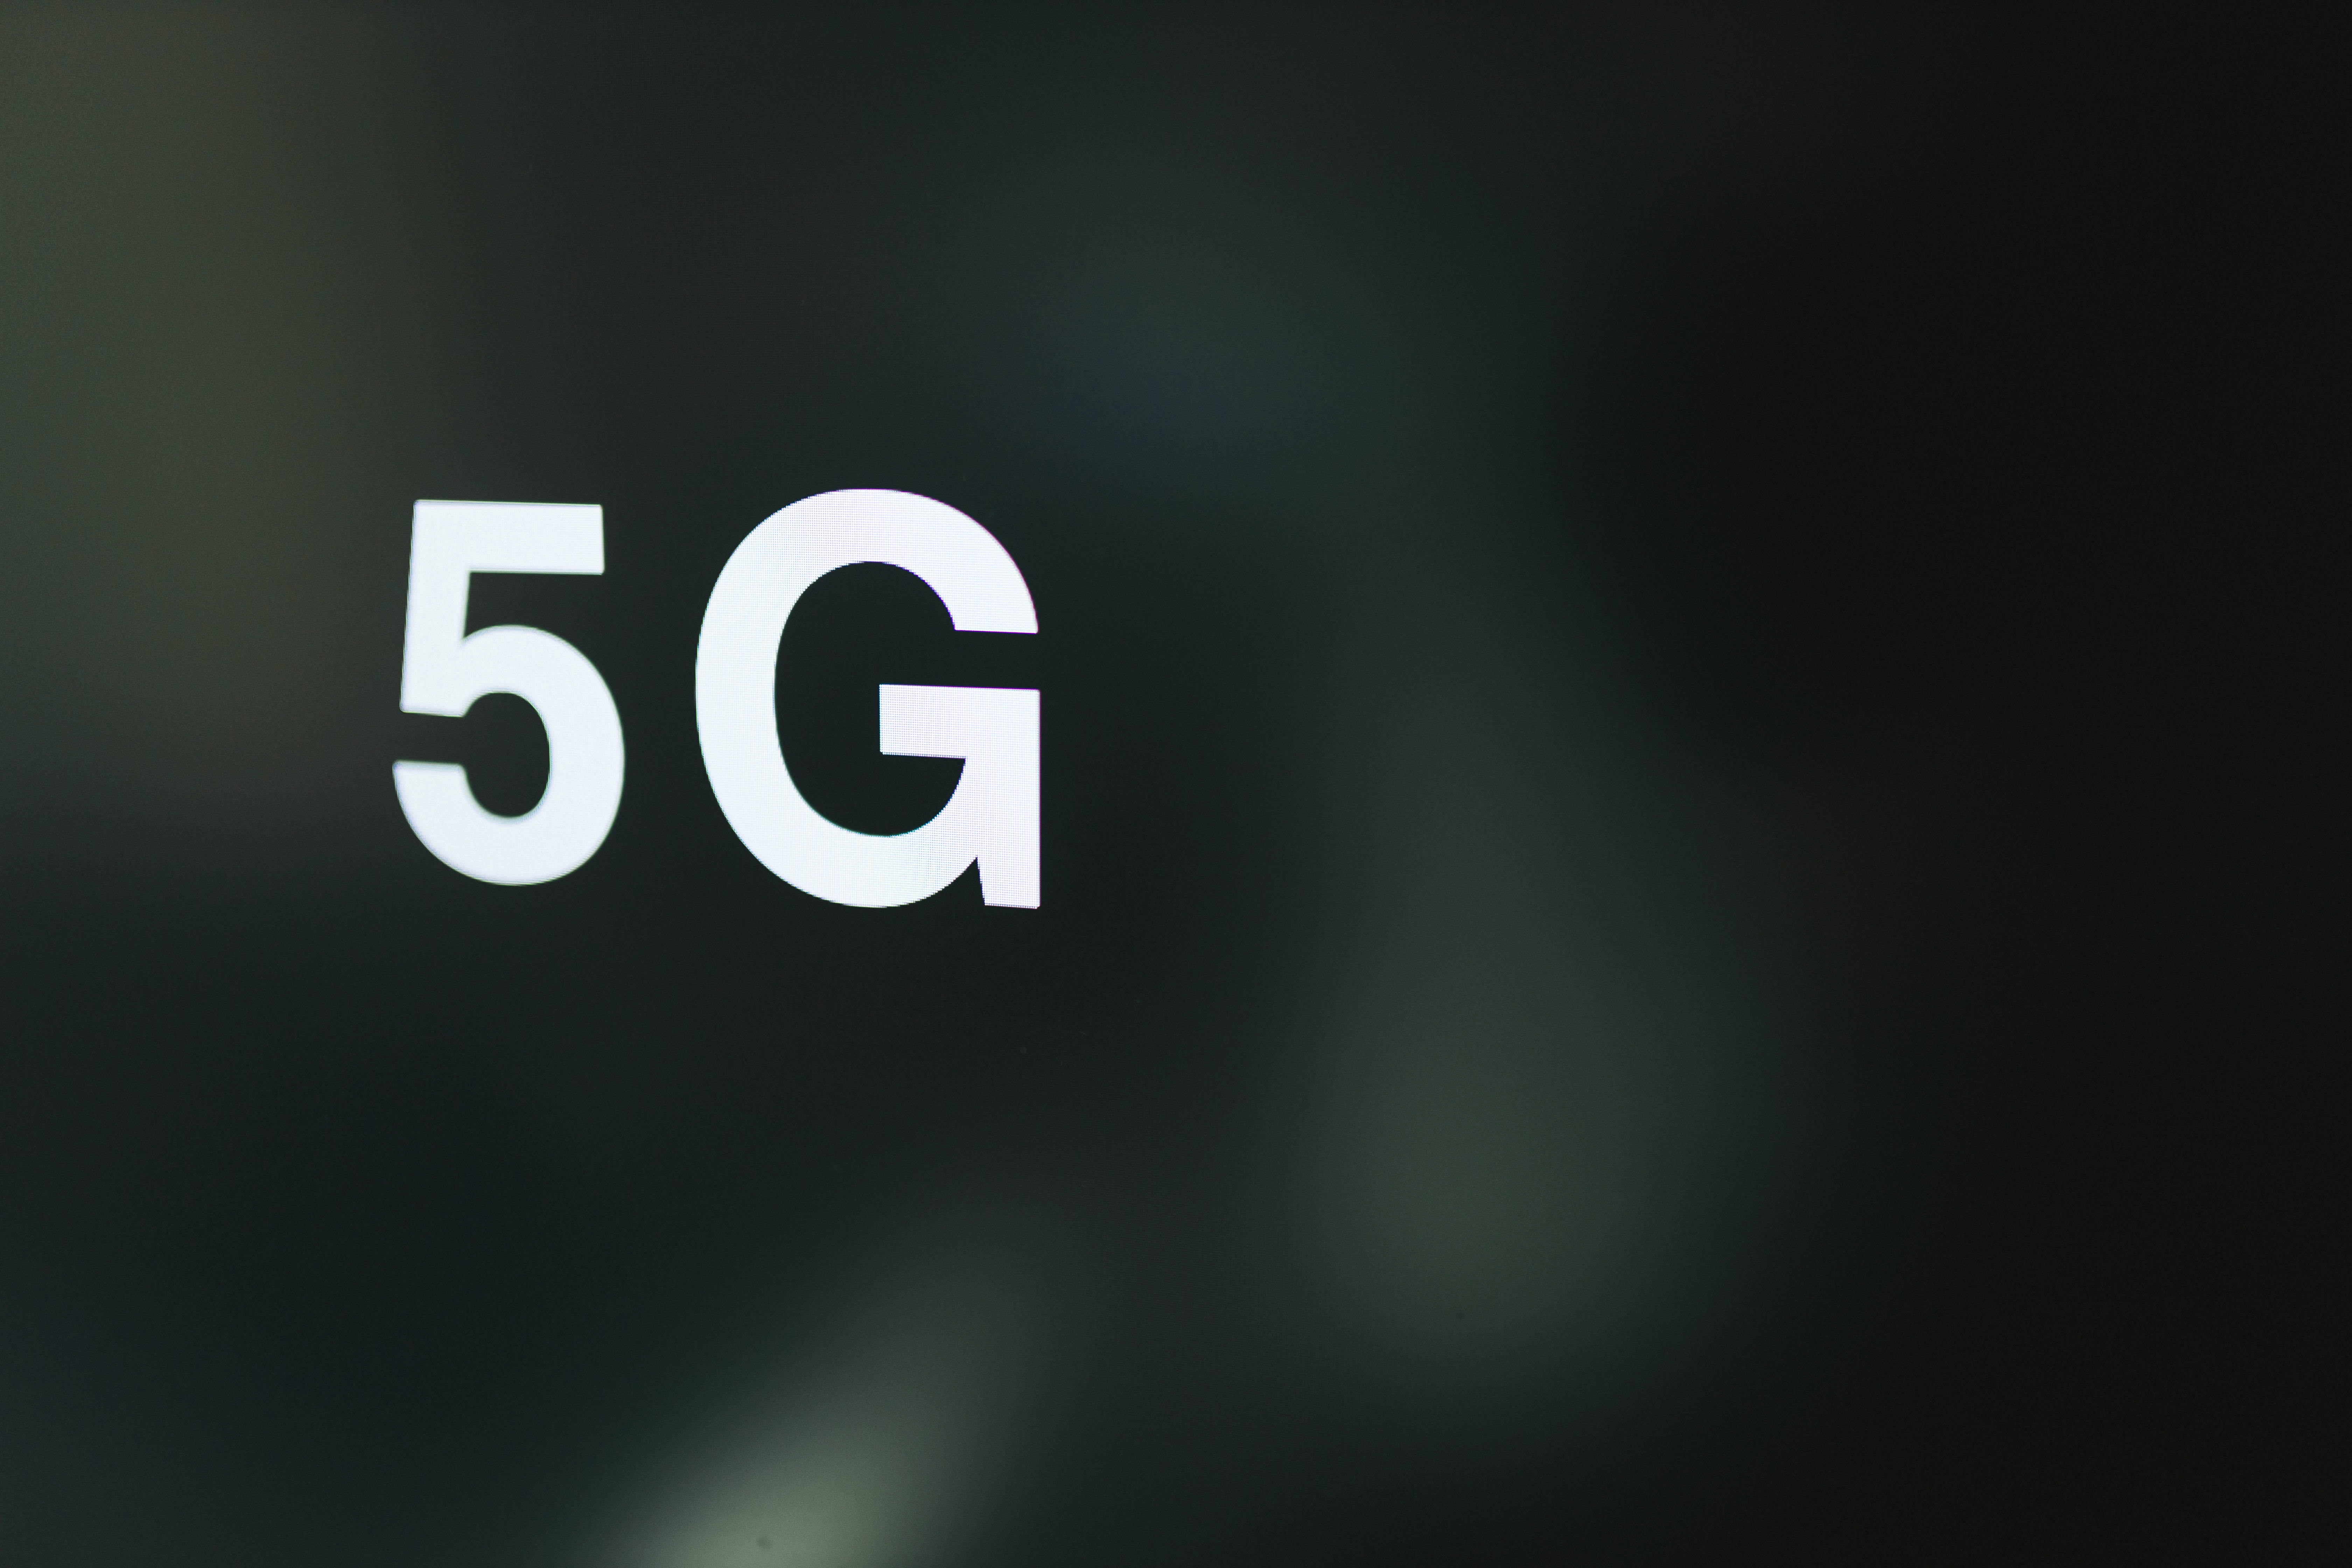
5g, text, font, green, logo, graphics, brand, photography, number, graphic design, stock photography, trademark